Adams–Gray House

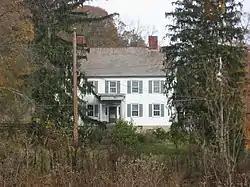
Front of the house

The Adams–Gray House was a historic farmhouse in the community of Adams Mills, Ohio. Constructed in the 1840s in two separate counties, it was named a historic site, and was destroyed on February 20, 2019 after a fire started in the home.